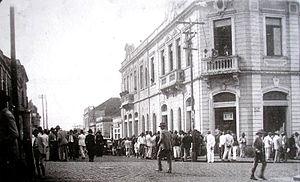
Jaú est une ville brésilienne de l'État de São Paulo. Sa population était estimée à 141 703 habitants en 2014. La municipalité s'étend sur 688 km².